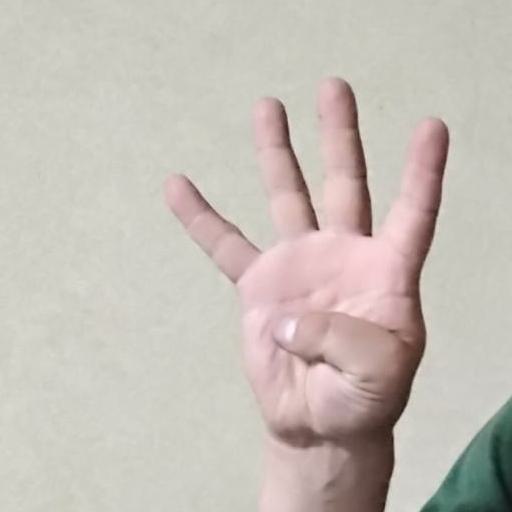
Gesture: four